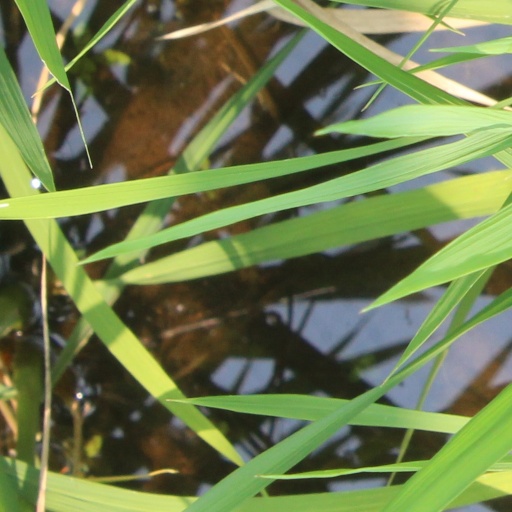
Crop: rice